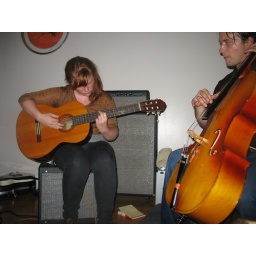
red delicious playing by candle light